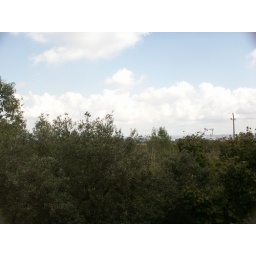
Olive trees are everywhere at &amp;quot;Los Entre Olivos&amp;quot; holiday house near Reus and La Selva del Camp